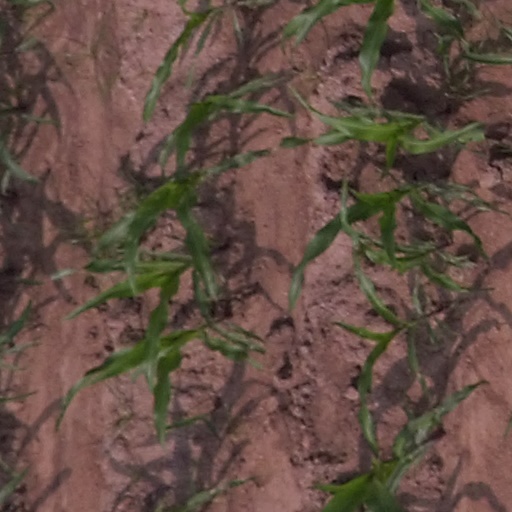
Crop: maize; corn